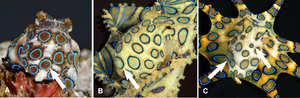
Hapalochlaena lunulata, communément nommé Grand poulpe à anneaux bleus ou Grande pieuvre à cercles bleus, est un céphalopode de la famille des Octopodidae.